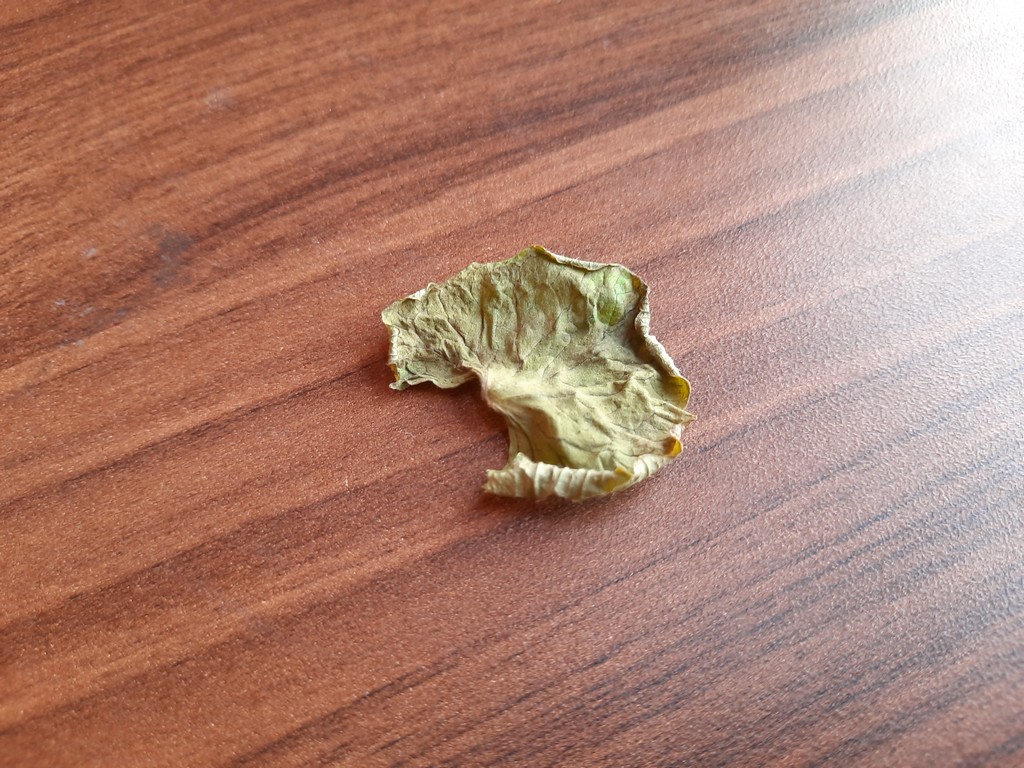
Label: Dried